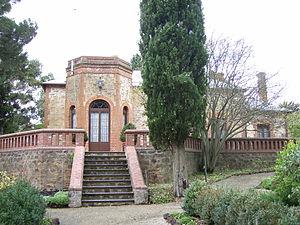
Les parcs nationaux d'Australie-Méridionale, sont actuellement au nombre de vingt, protège 44 116,8 km², soit 4,5 % du territoire de l'État. Ils sont gérés par le ministère de l'Environnement et des Ressources naturelles de l'Australie-Méridionale.
Le parc national Belair est situé à 10 km au sud d'Adélaïde, capitale de l'Australie-Méridionale. C'est le plus ancien parc de l'État.